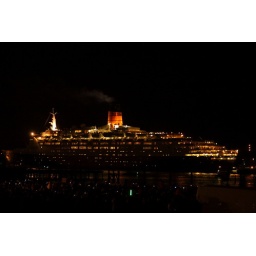
The old girl is positioned in Southampton water opposite Mayflower Park for the last time